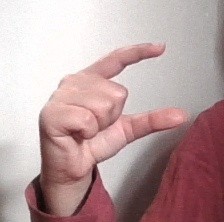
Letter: dal